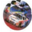
Label: plate